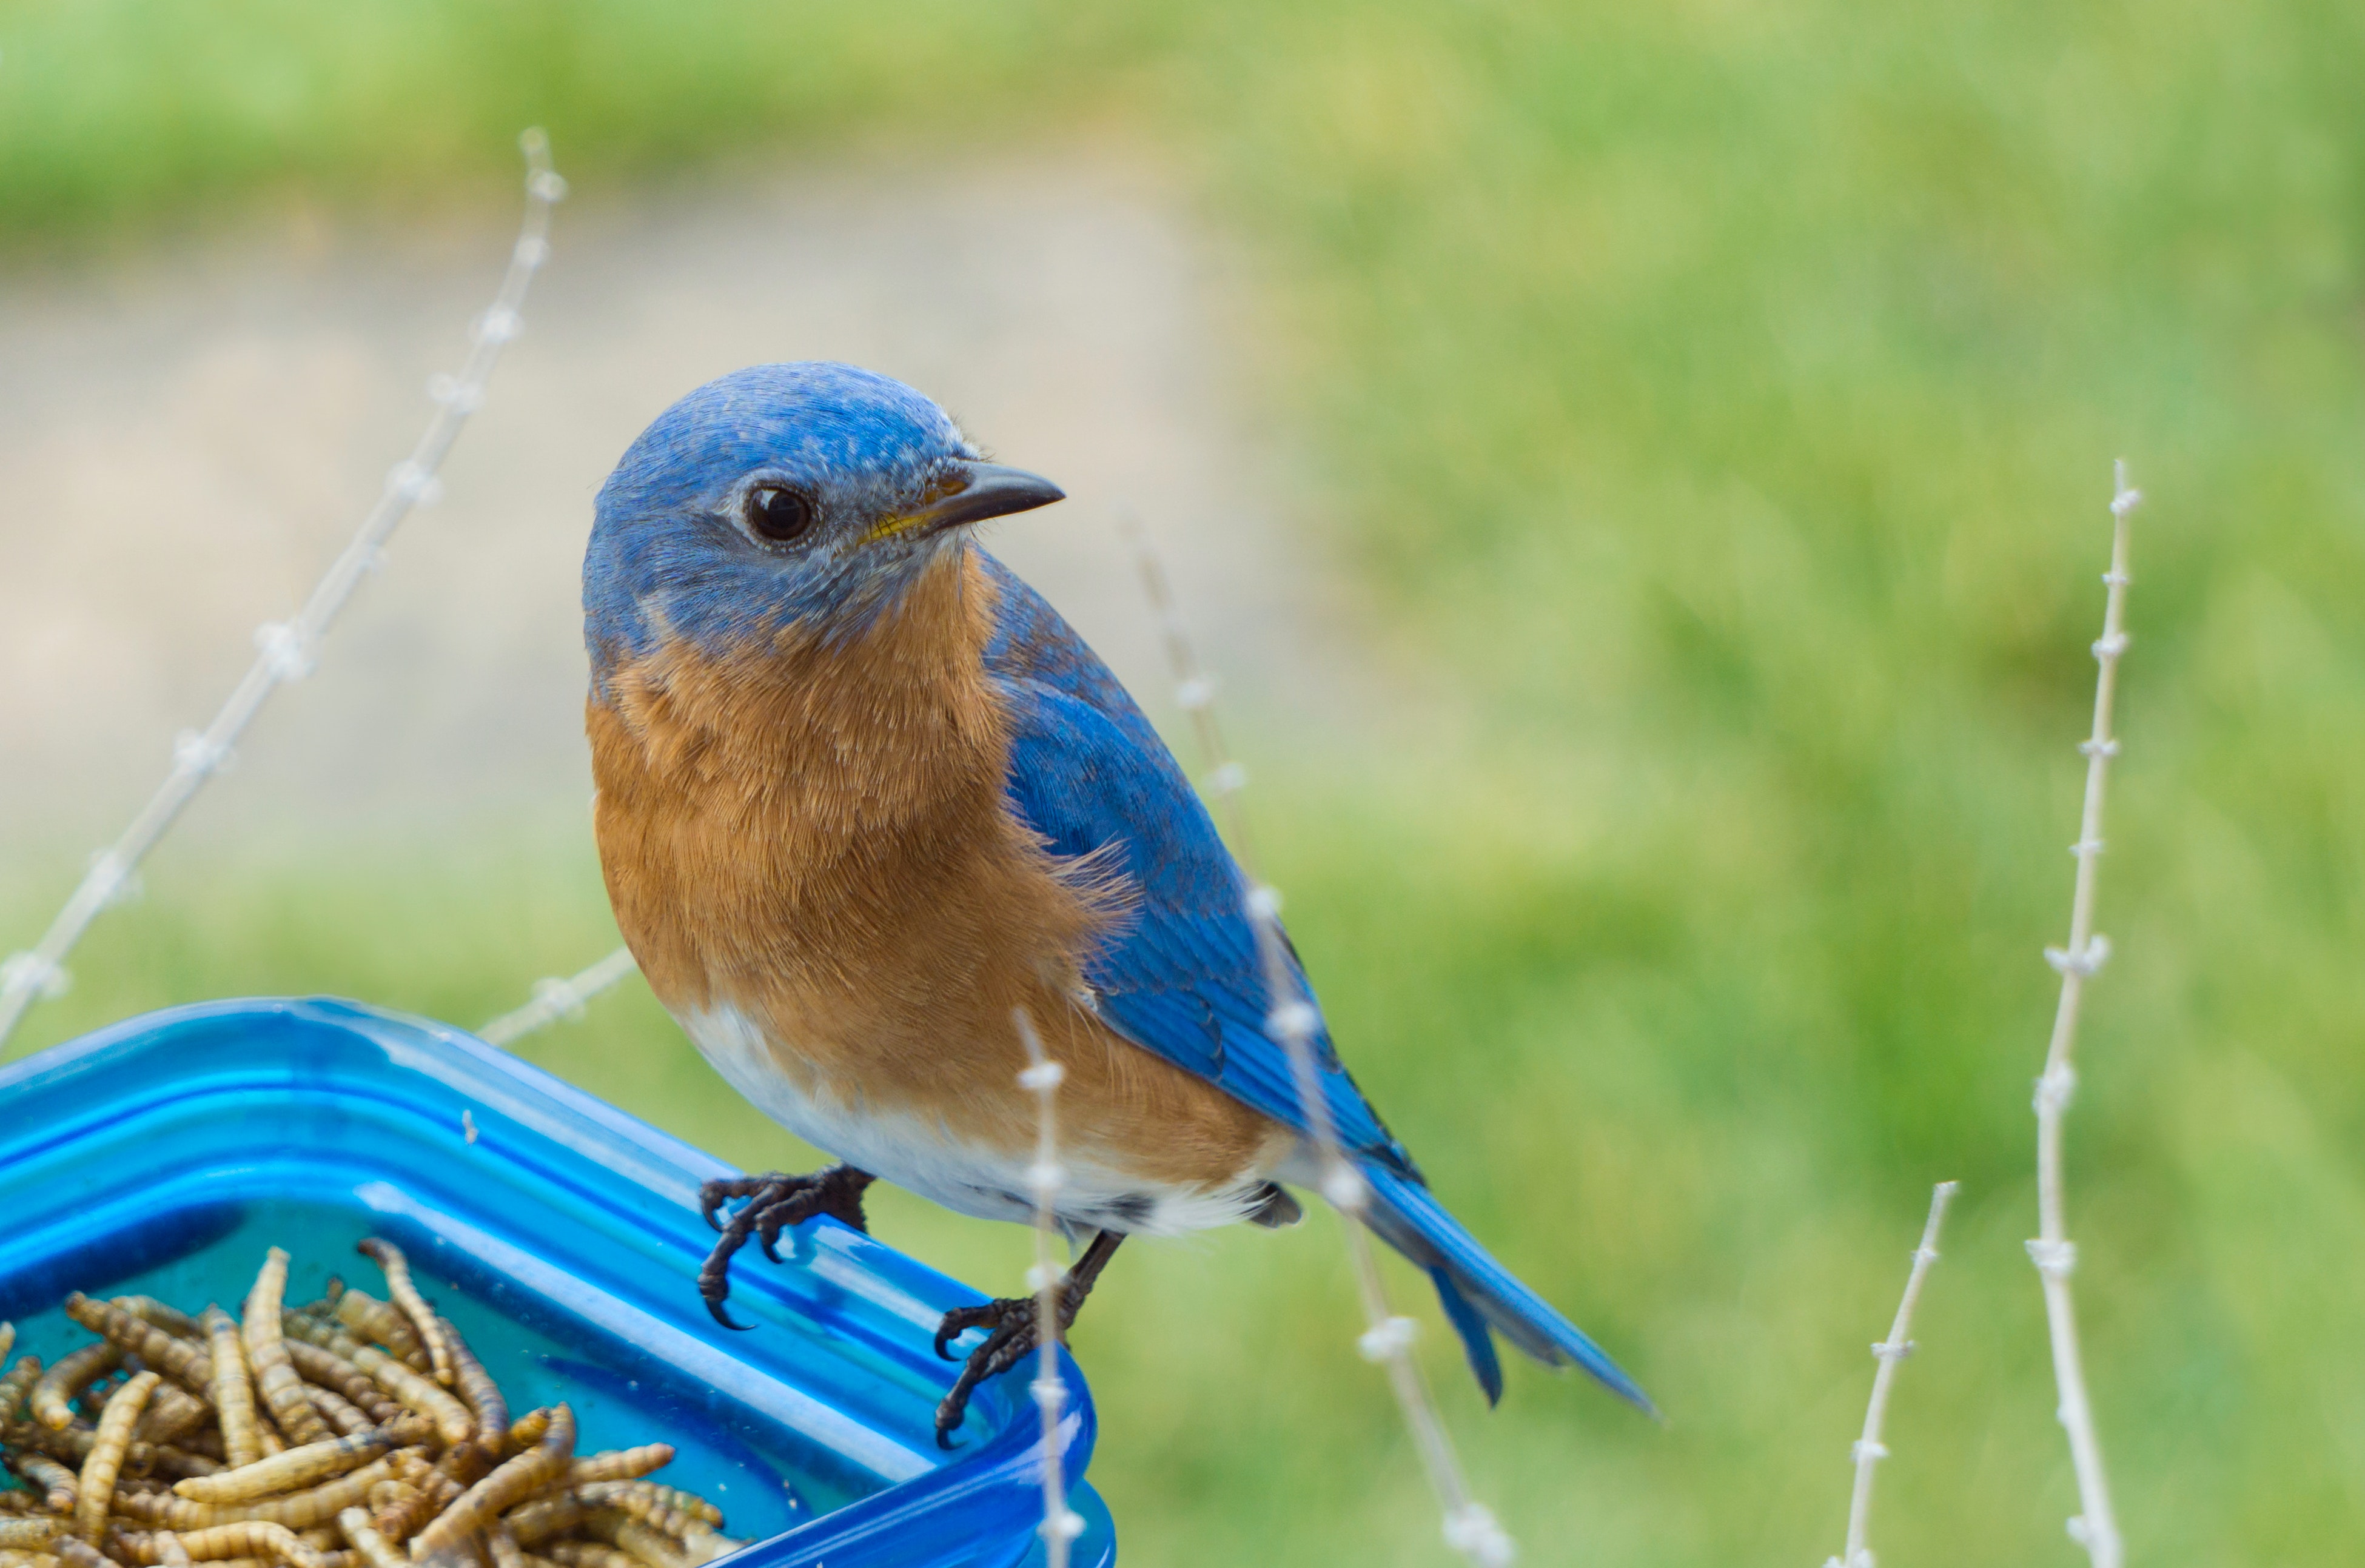
bird, vertebrate, beak, bluebird, eastern bluebird, songbird, perching bird, feather, adaptation, roller, indigo bunting, wildlife, coraciiformes